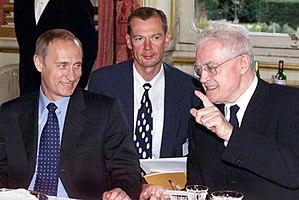
Lionel Jospin, né le 12 juillet 1937 à Meudon, est un homme d'État français. Il est Premier ministre du 2 juin 1997 au 6 mai 2002.